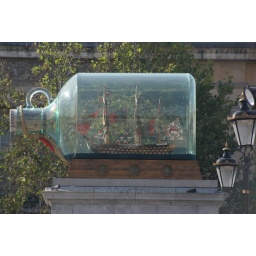
ship in a bottle